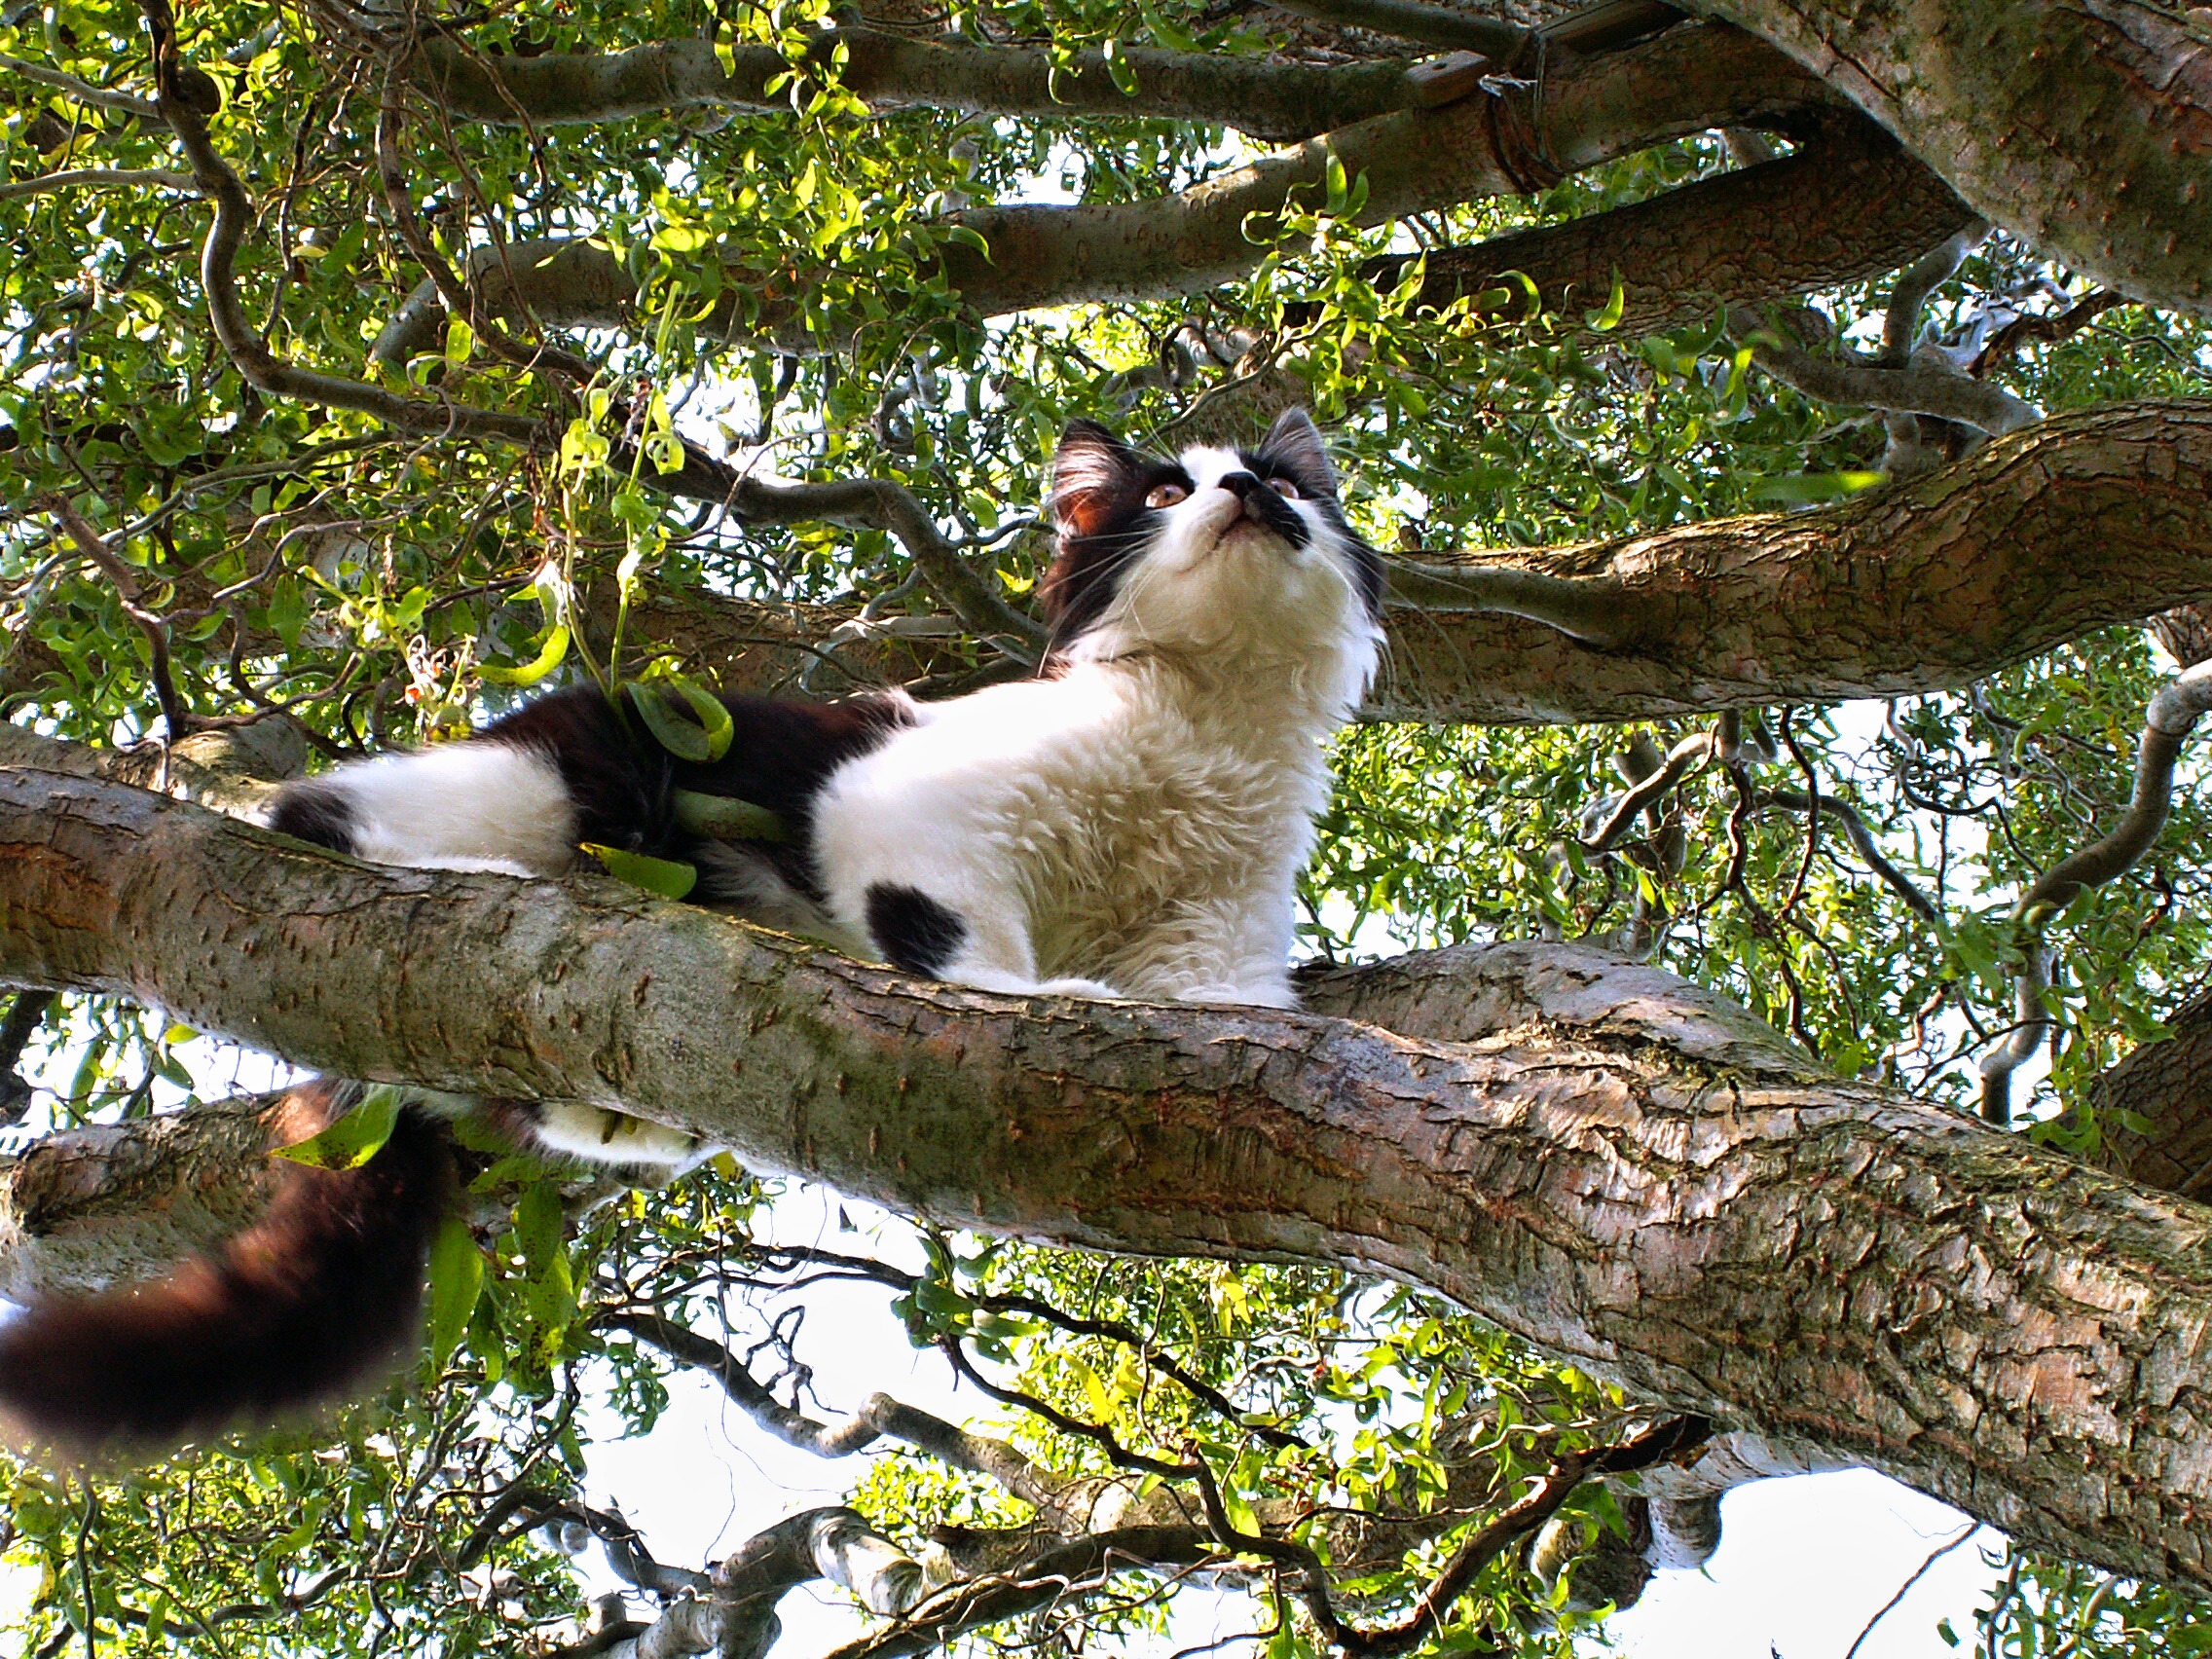
tree, forest, branch, animal, wildlife, zoo, jungle, kitten, cat, fauna, rainforest, lemur, woody plant